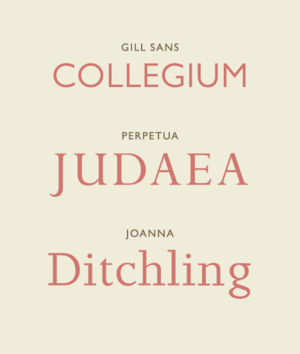
Arthur Eric Rowton Gill, né le 22 février 1882 à Brighton et mort le 17 novembre 1940, est un créateur de caractères et sculpteur anglais. Il est le dessinateur, entre autres, de la Gill Sans, de la Perpetua et de la Joanna.